Republican Guard (Iraq)

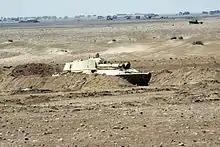
A dug-in 2S1 Gvozdika 122mm self-propelled howitzer of the Iraqi Republican Guard abandoned during Operation Desert Storm, 28 February 1991.

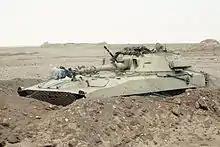
Close-up of the same vehicle.

During the Persian Gulf War, the U.S. VII Corps assembled in full strength and launched an armoured attack into Iraq early Sunday, 24 February 1991, just to the west of Kuwait, taking Iraqi forces by surprise. Prior to the ground offensive, the Iraqi Republican Guard had been attacked relentlessly by US warplanes but managed to shoot down and damage a number of the attackers. On 15 February, the Iraqi Republican Guard shot down two A-10 Warthogs and damaged another, which alarmed USAF General Chuck Horner, who was forced to call off further A-10 attacks on these divisions. Simultaneously, the U.S. XVIII Airborne Corps launched a sweeping "left-hook" attack across the largely undefended desert of southern Iraq, led by the 3rd Armored Cavalry Regiment and the 24th Infantry Division (Mechanized). Once the allies had penetrated deep into Iraqi territory, they turned eastward, launching a flank attack against the Republican Guard.